Savar Upazila

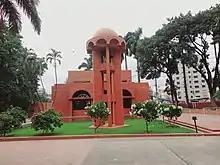
National Martyrs' Monument Jame Masjid in Savar

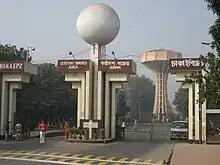
DEPZ

Some other important establishments of Savar are Satellite Ground Receiving Station (Talibabad), Savar Youth Training Centre, etc.